War of Comacchio

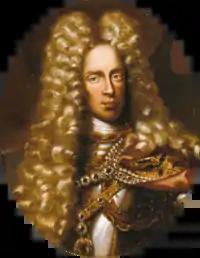
Joseph I, Emperor during the war

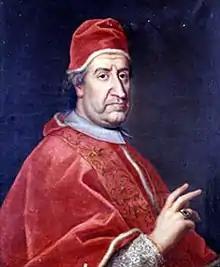
Clement XI, Pope during the war

Emperors Leopold I and Joseph I were striving to restore their rights in imperial Italy. A major point of contention regarded Parma and Piacenza, both of which were claimed by the Emperor and the Pope simultaneously. After the Siege of Turin during the War of the Spanish Succession, Joseph I strengthened his efforts to restore imperial rights in Italy. That the Pope had sided with the Bourbons against the Habsburgs also played a role in the conflict. In 1701, he had recognized Phillip of Anjou as the King of Spain. Concessions made by the Emperor to Lutherans in Silesia had also displeased the Pope.